Montepríncipe (Madrid Metro)

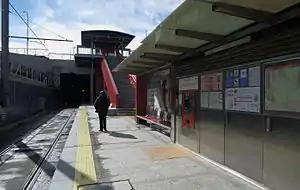

Montepríncipe is a station on Line 3 of the Metro Ligero. It is located in fare Zone B1.